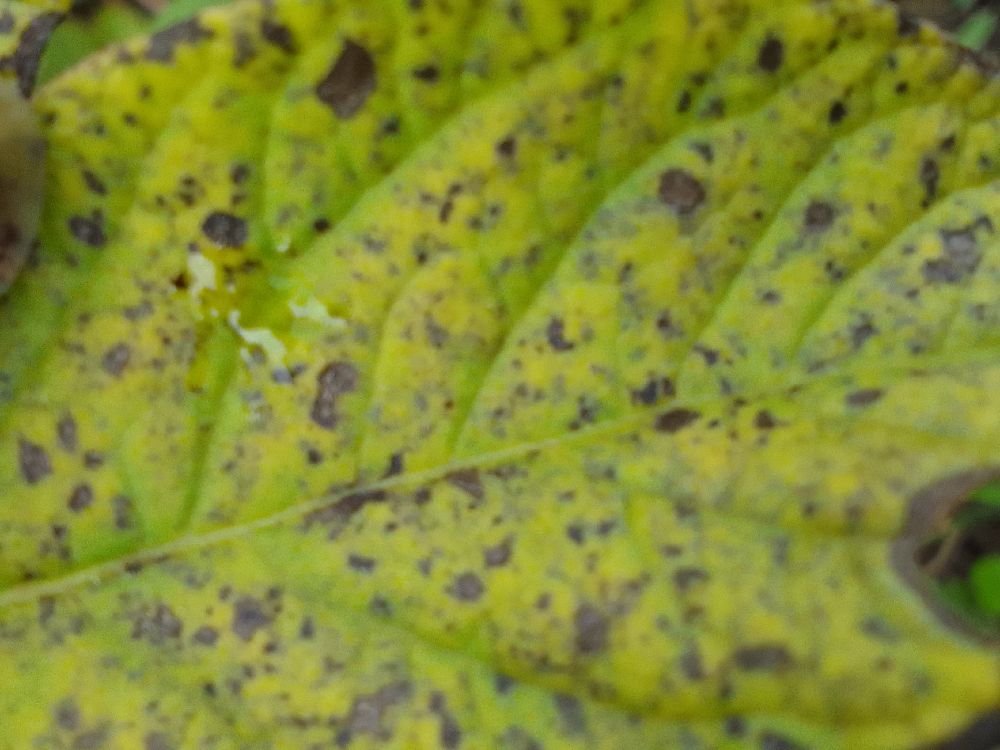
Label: Early blight